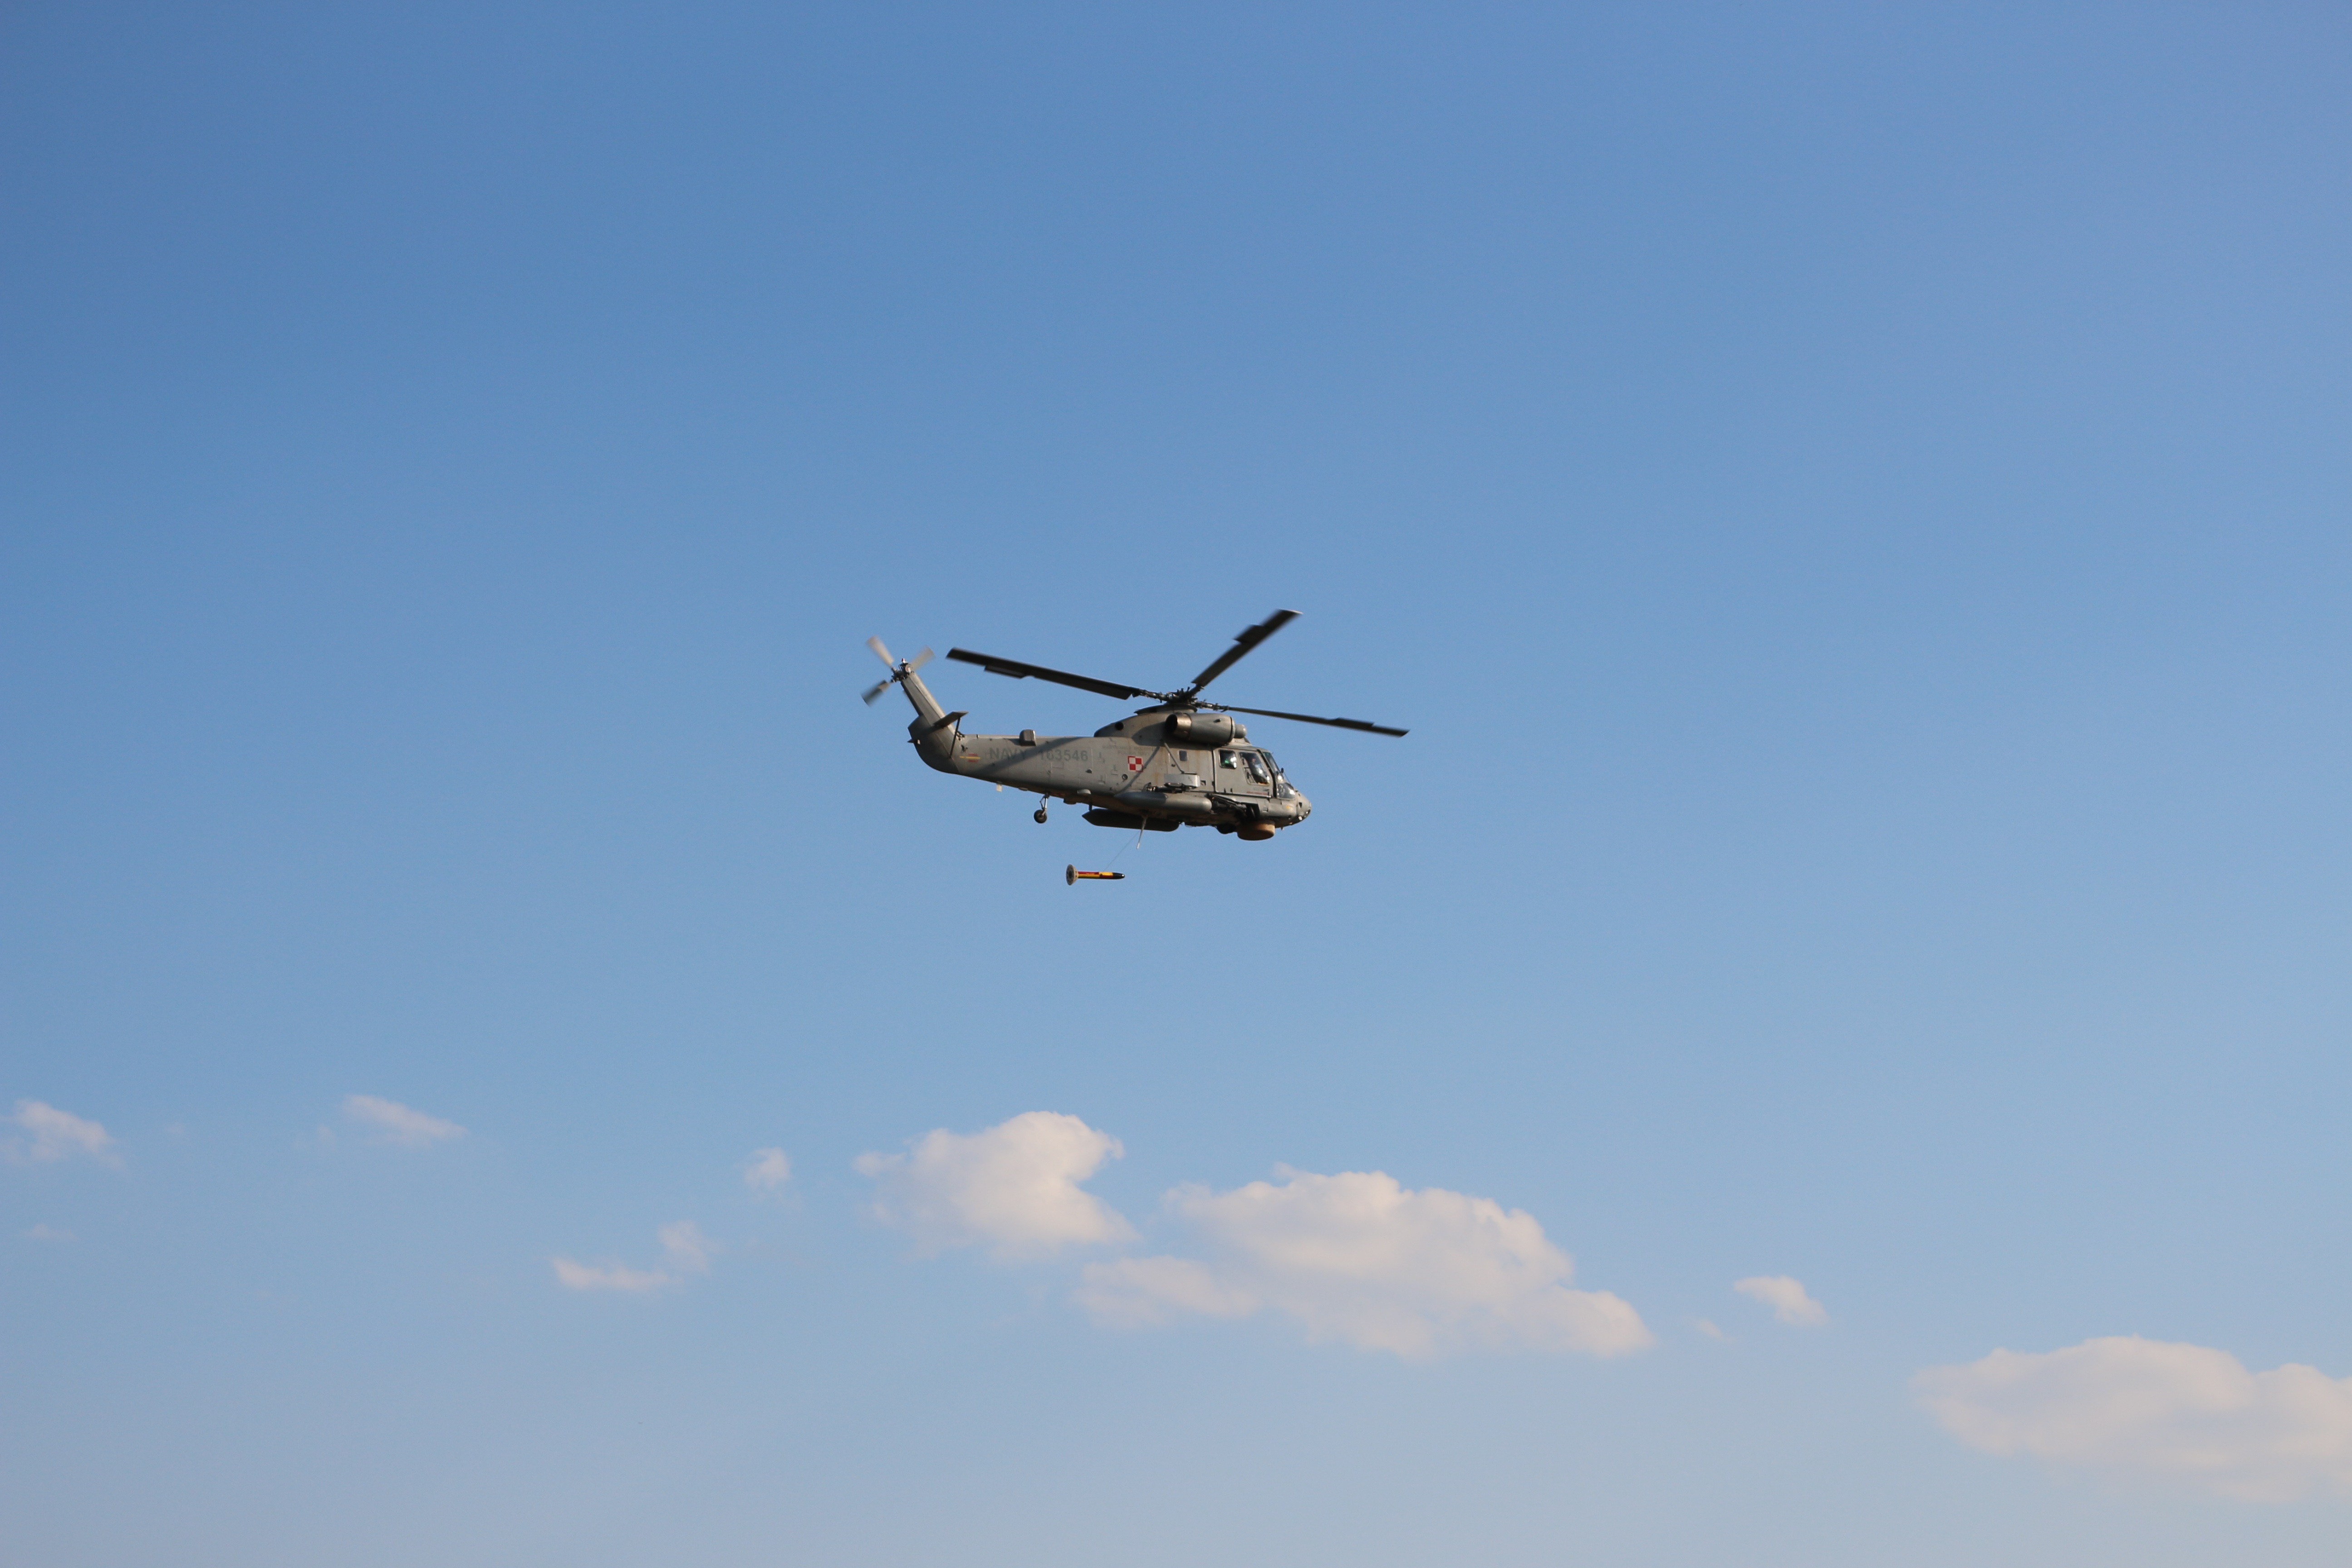
wing, sky, airplane, aircraft, vehicle, aviation, flight, helicopter, takeoff, rotorcraft, air show, air force, atmosphere of earth